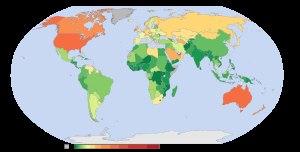
Utilisation des terres, changement d’affectation des terres et foresterie, en anglais Land use, land-use change, and forestry, est une catégorie utilisée dans les inventaires sectoriels d'émissions de gaz à effet de serre qui regroupe les émissions et les absorptions de ces gaz découlant directement des activités humaines liées à l'utilisation des terres, leurs changements d'affectation et à la forêt. On parle habituellement du « secteur UTCATF ».